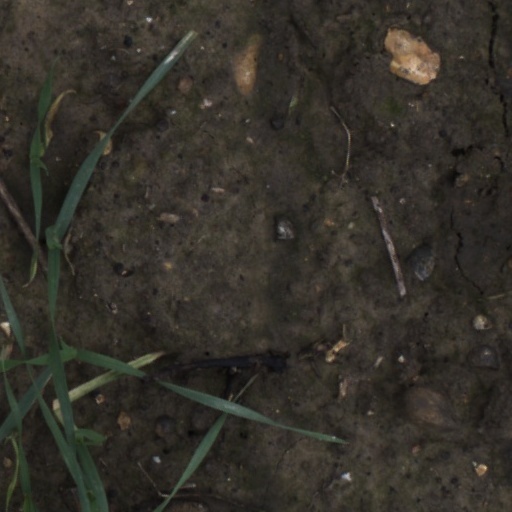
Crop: wheat